Open-source video game

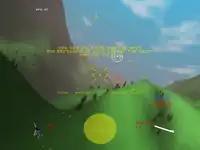
"GL-117"

id Software, an early entrant into commercial Linux gaming, would also prove to be an early supporter of free gaming when John Carmack released the source code for "Wolfenstein 3D" in 1995 and "Doom" in 1997, first under a custom license and then later the GNU General Public License (GPL) in 1999 (later termed id Tech 1). This was followed by the release of "Quake" engine in 1999, the "Quake II" engine in 2001 (both known as id Tech 2), id Tech 3 in 2004 and most recently id Tech 4 in 2011 (including the updated version from the "" in 2012) before Carmack left id in 2013.